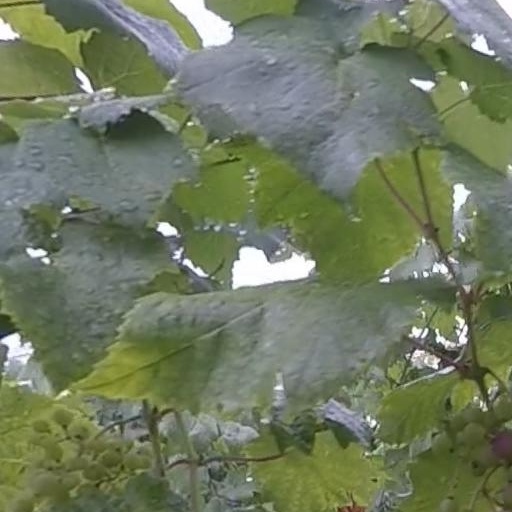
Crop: grape